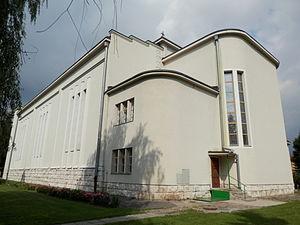
Cet article recense les cathédrales de Slovaquie.
La concathédrale Notre-Dame aux Sept Douleurs est une concathédrale située à Poprad en Slovaquie. elle fut construite entre 1939 et 1942.